Roman Catholic Diocese of Kavieng

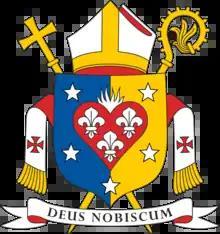
Coat of arms of the Diocese of Kavieng

The Roman Catholic Diocese of Kavieng is a suffragan diocese of the Roman Catholic Archdiocese of Rabaul. It was erected Vicariate Apostolic in 1957 and elevated to a diocese in 1966.